Jan Chryzostom Piłsudski

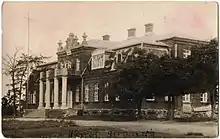
Utena Manor

Jan married Helena Strutyńska (born ) from . Jan and Helena had two sons: Franciszek Piłsudski (born ) and Ildefons Reginald Jan Nepomuk Piłsudski (1792–1811).